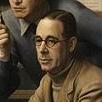
Age: 48